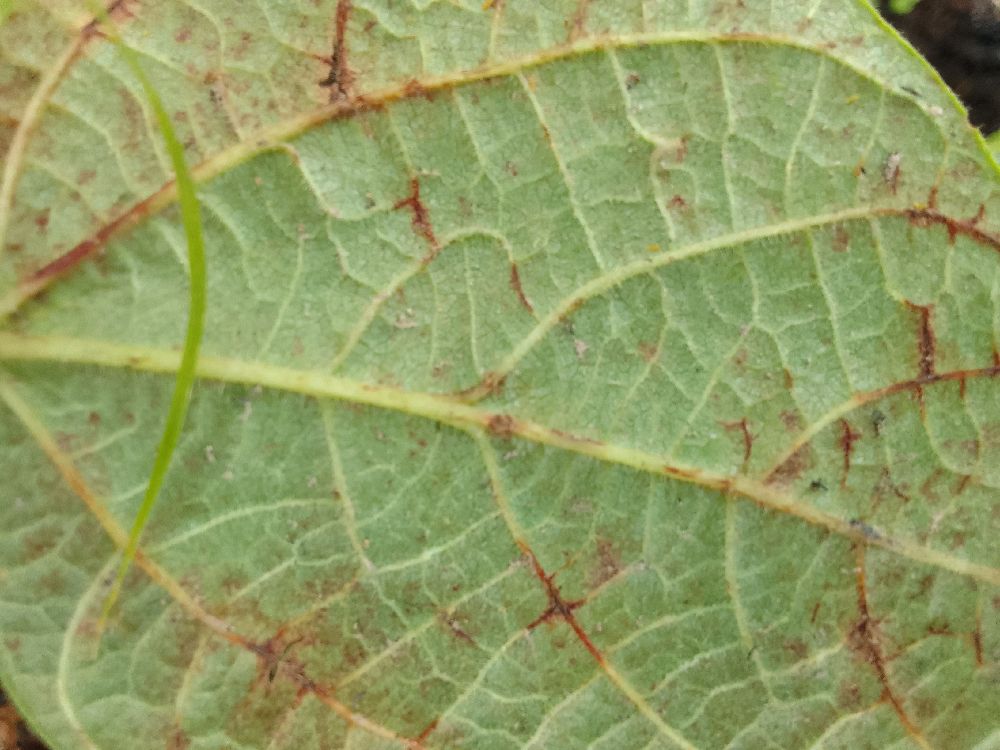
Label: anthracnose